Florida Second District Court of Appeal

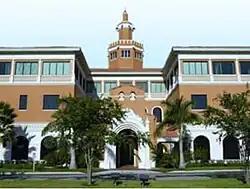
Temporary location of the Florida Second District Court of Appeal

When the District Court of an Appeal for the Second District first convened, its headquarters were in the old Florida Citrus Commission building in Lakeland. In 1980 a branch headquarters for the Second District was authorized and in that same year was established in Tampa where the court maintains an additional courtroom and where eight of the court's judges now have their chambers. The chambers of six judges, the clerk's office, the marshal's office, and the court records are located in the court's Lakeland headquarters. The court hears oral arguments in both its Lakeland and Tampa courtrooms. Periodically, the court also hears oral arguments in county courthouses in various counties within the district.